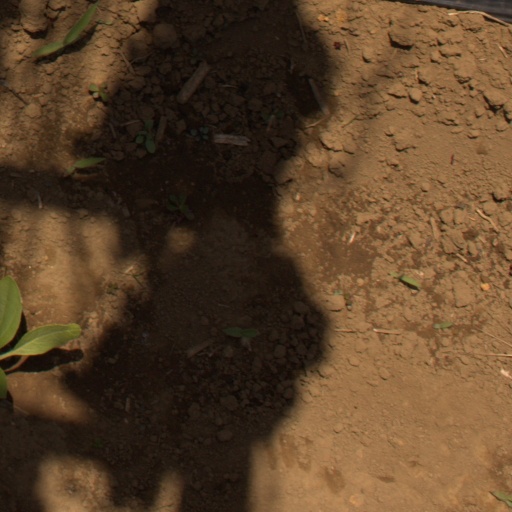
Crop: Jerusalem artichoke